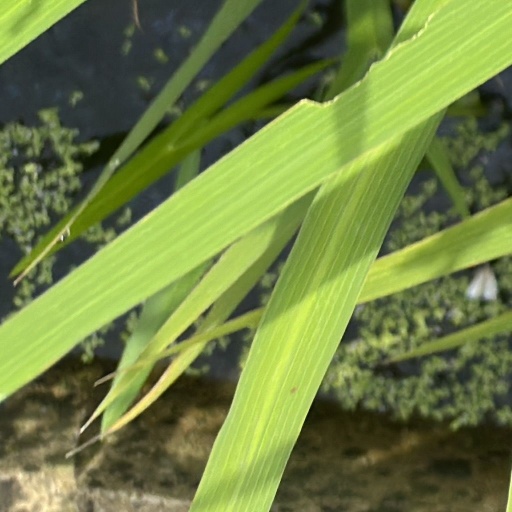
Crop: rice